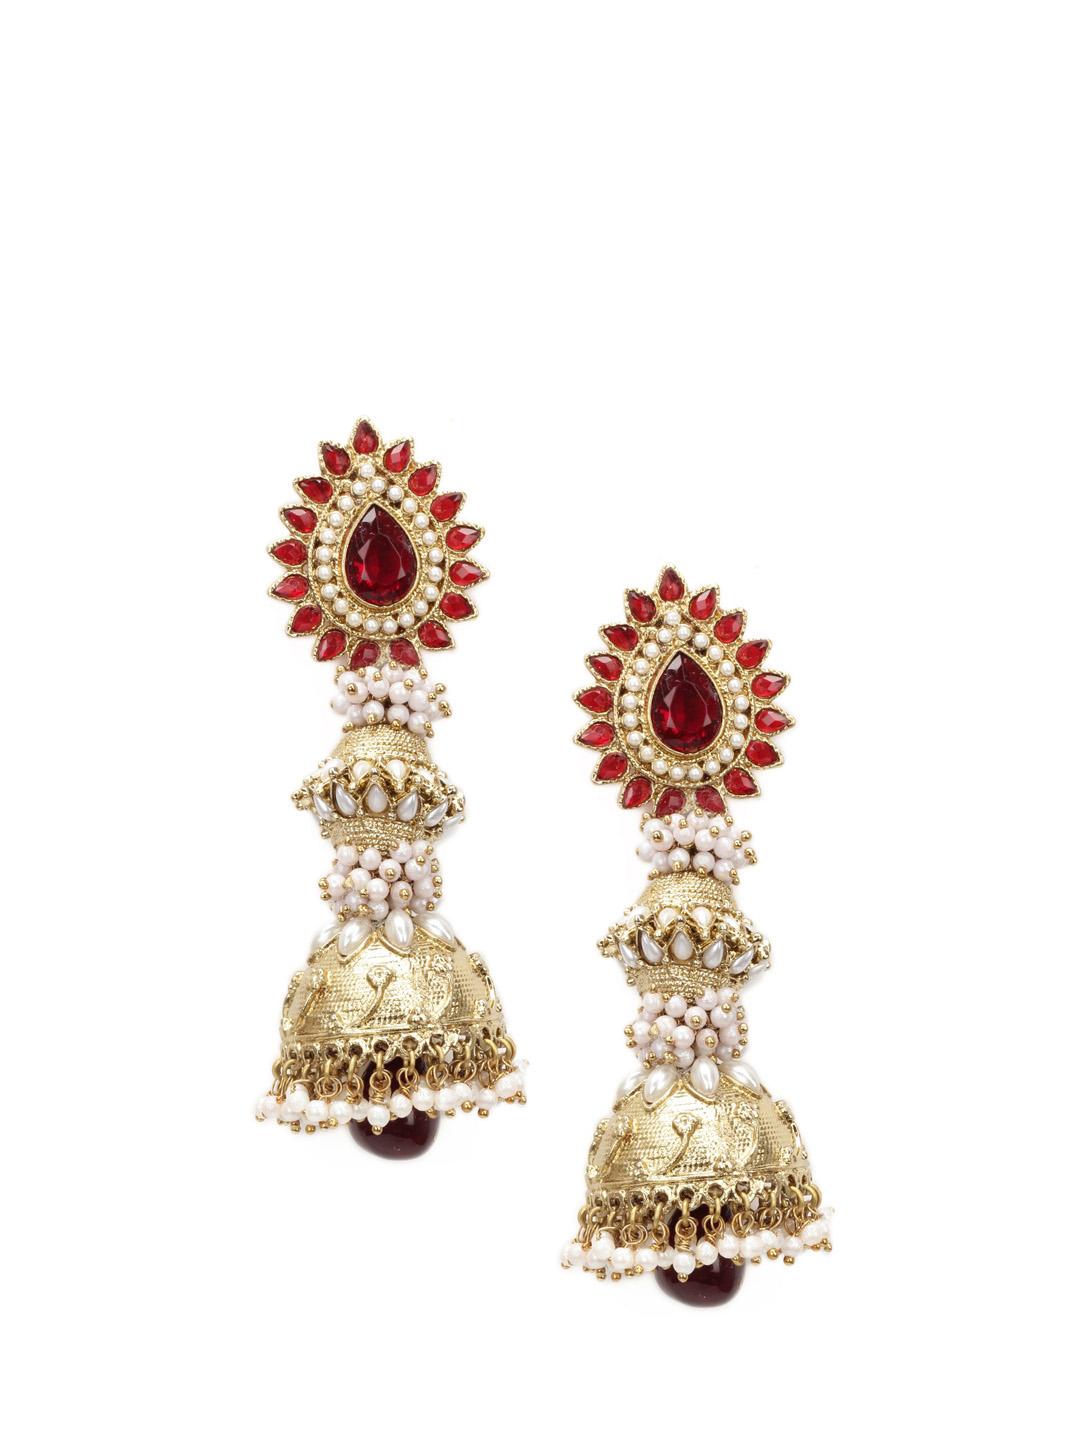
Royal Diadem Maroon Earrings
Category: Accessories / Jewellery / Earrings
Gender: Women
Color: Gold
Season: Summer 2012
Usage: Ethnic